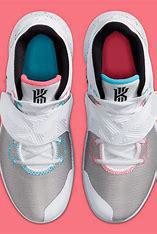
Brand: Nike
Model: Kyrie Flytrap 3